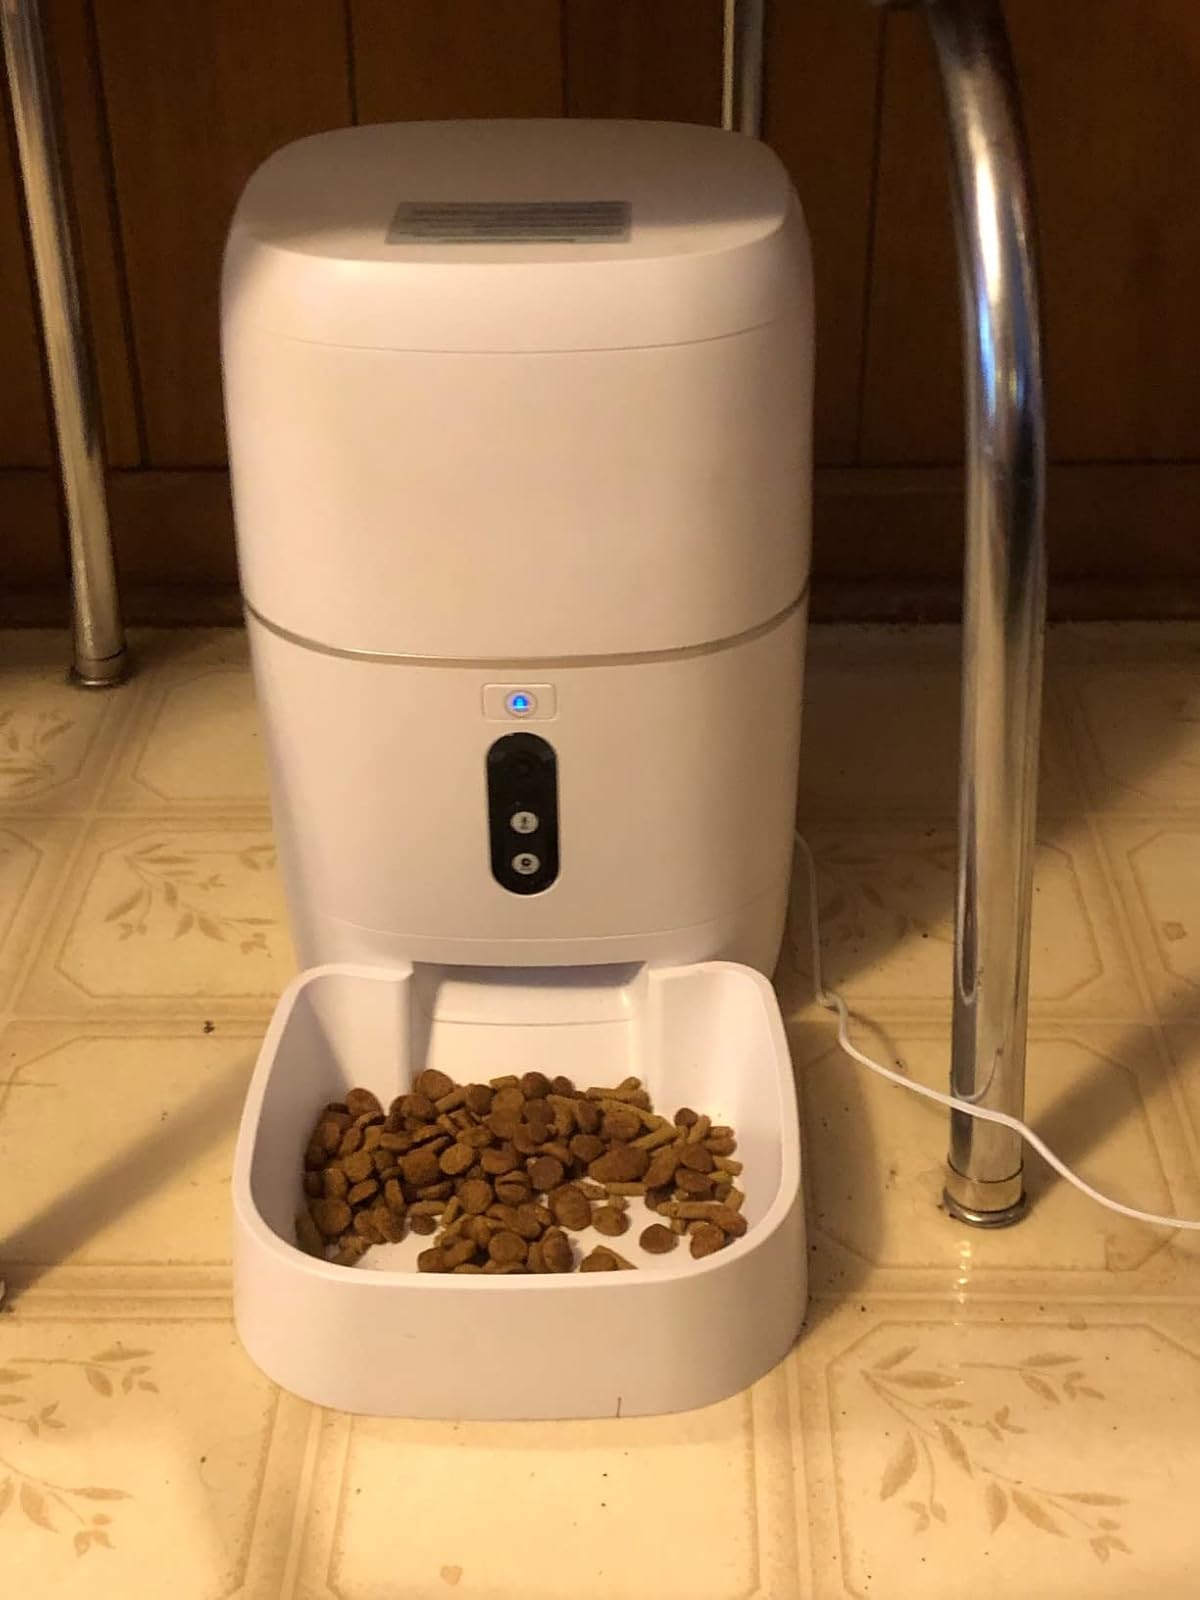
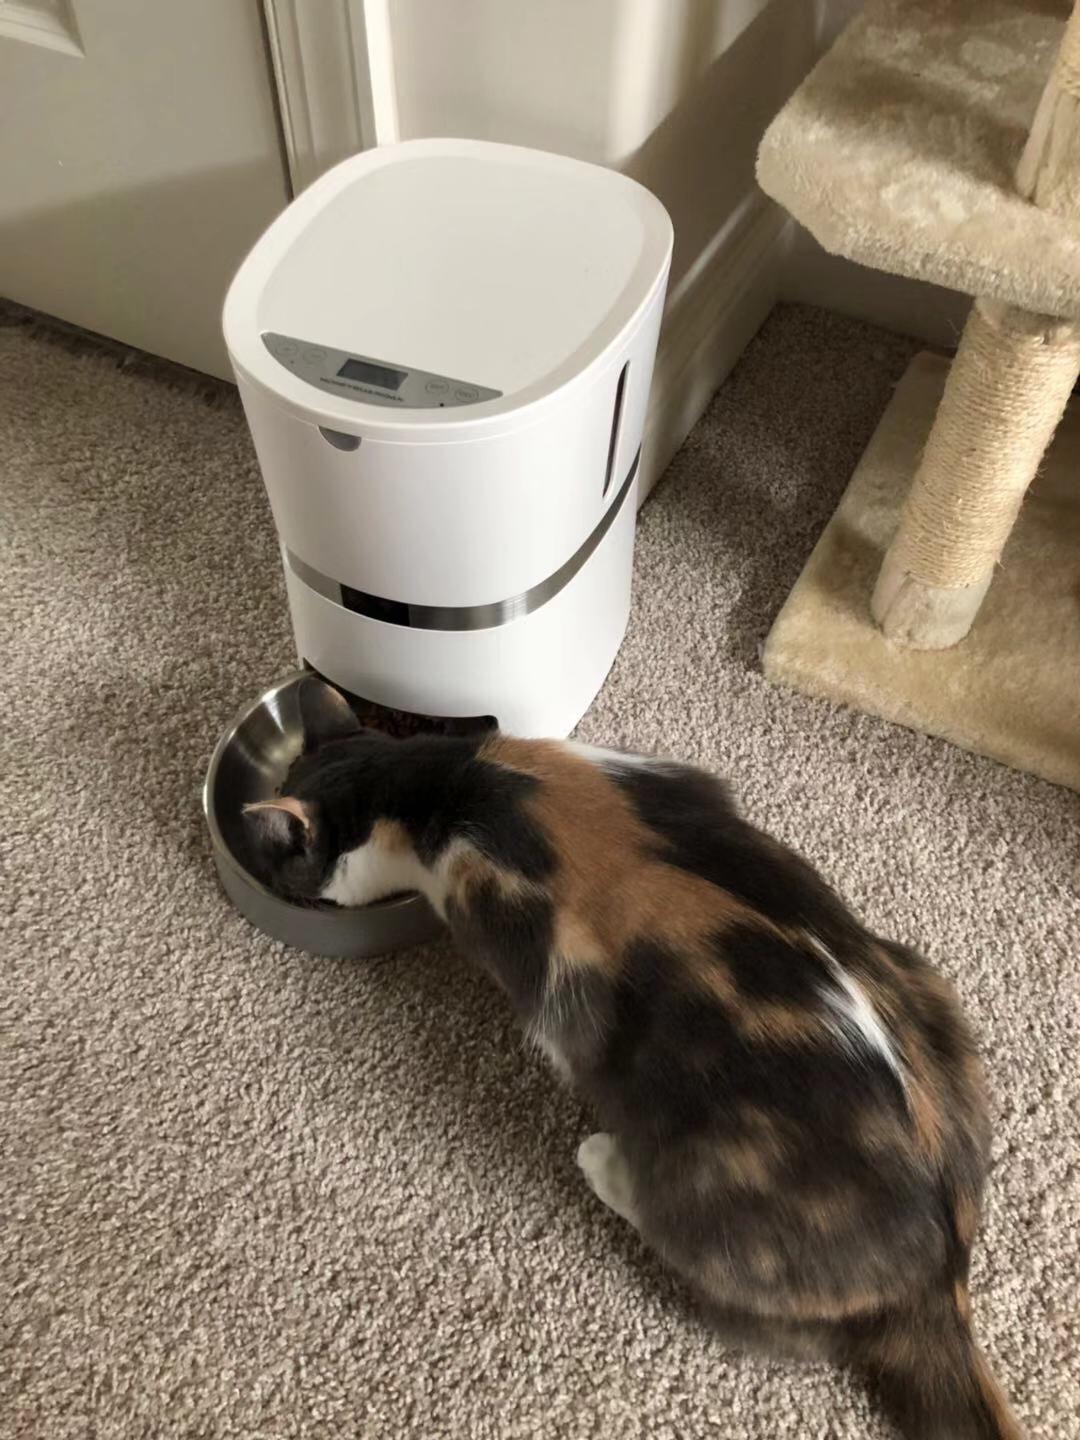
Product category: items_feeder
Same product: no